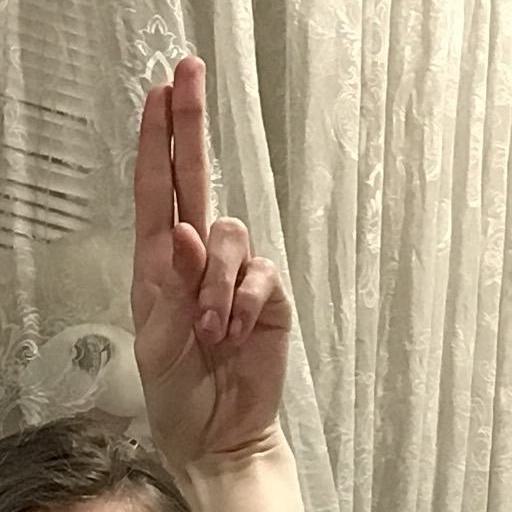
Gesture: two_up